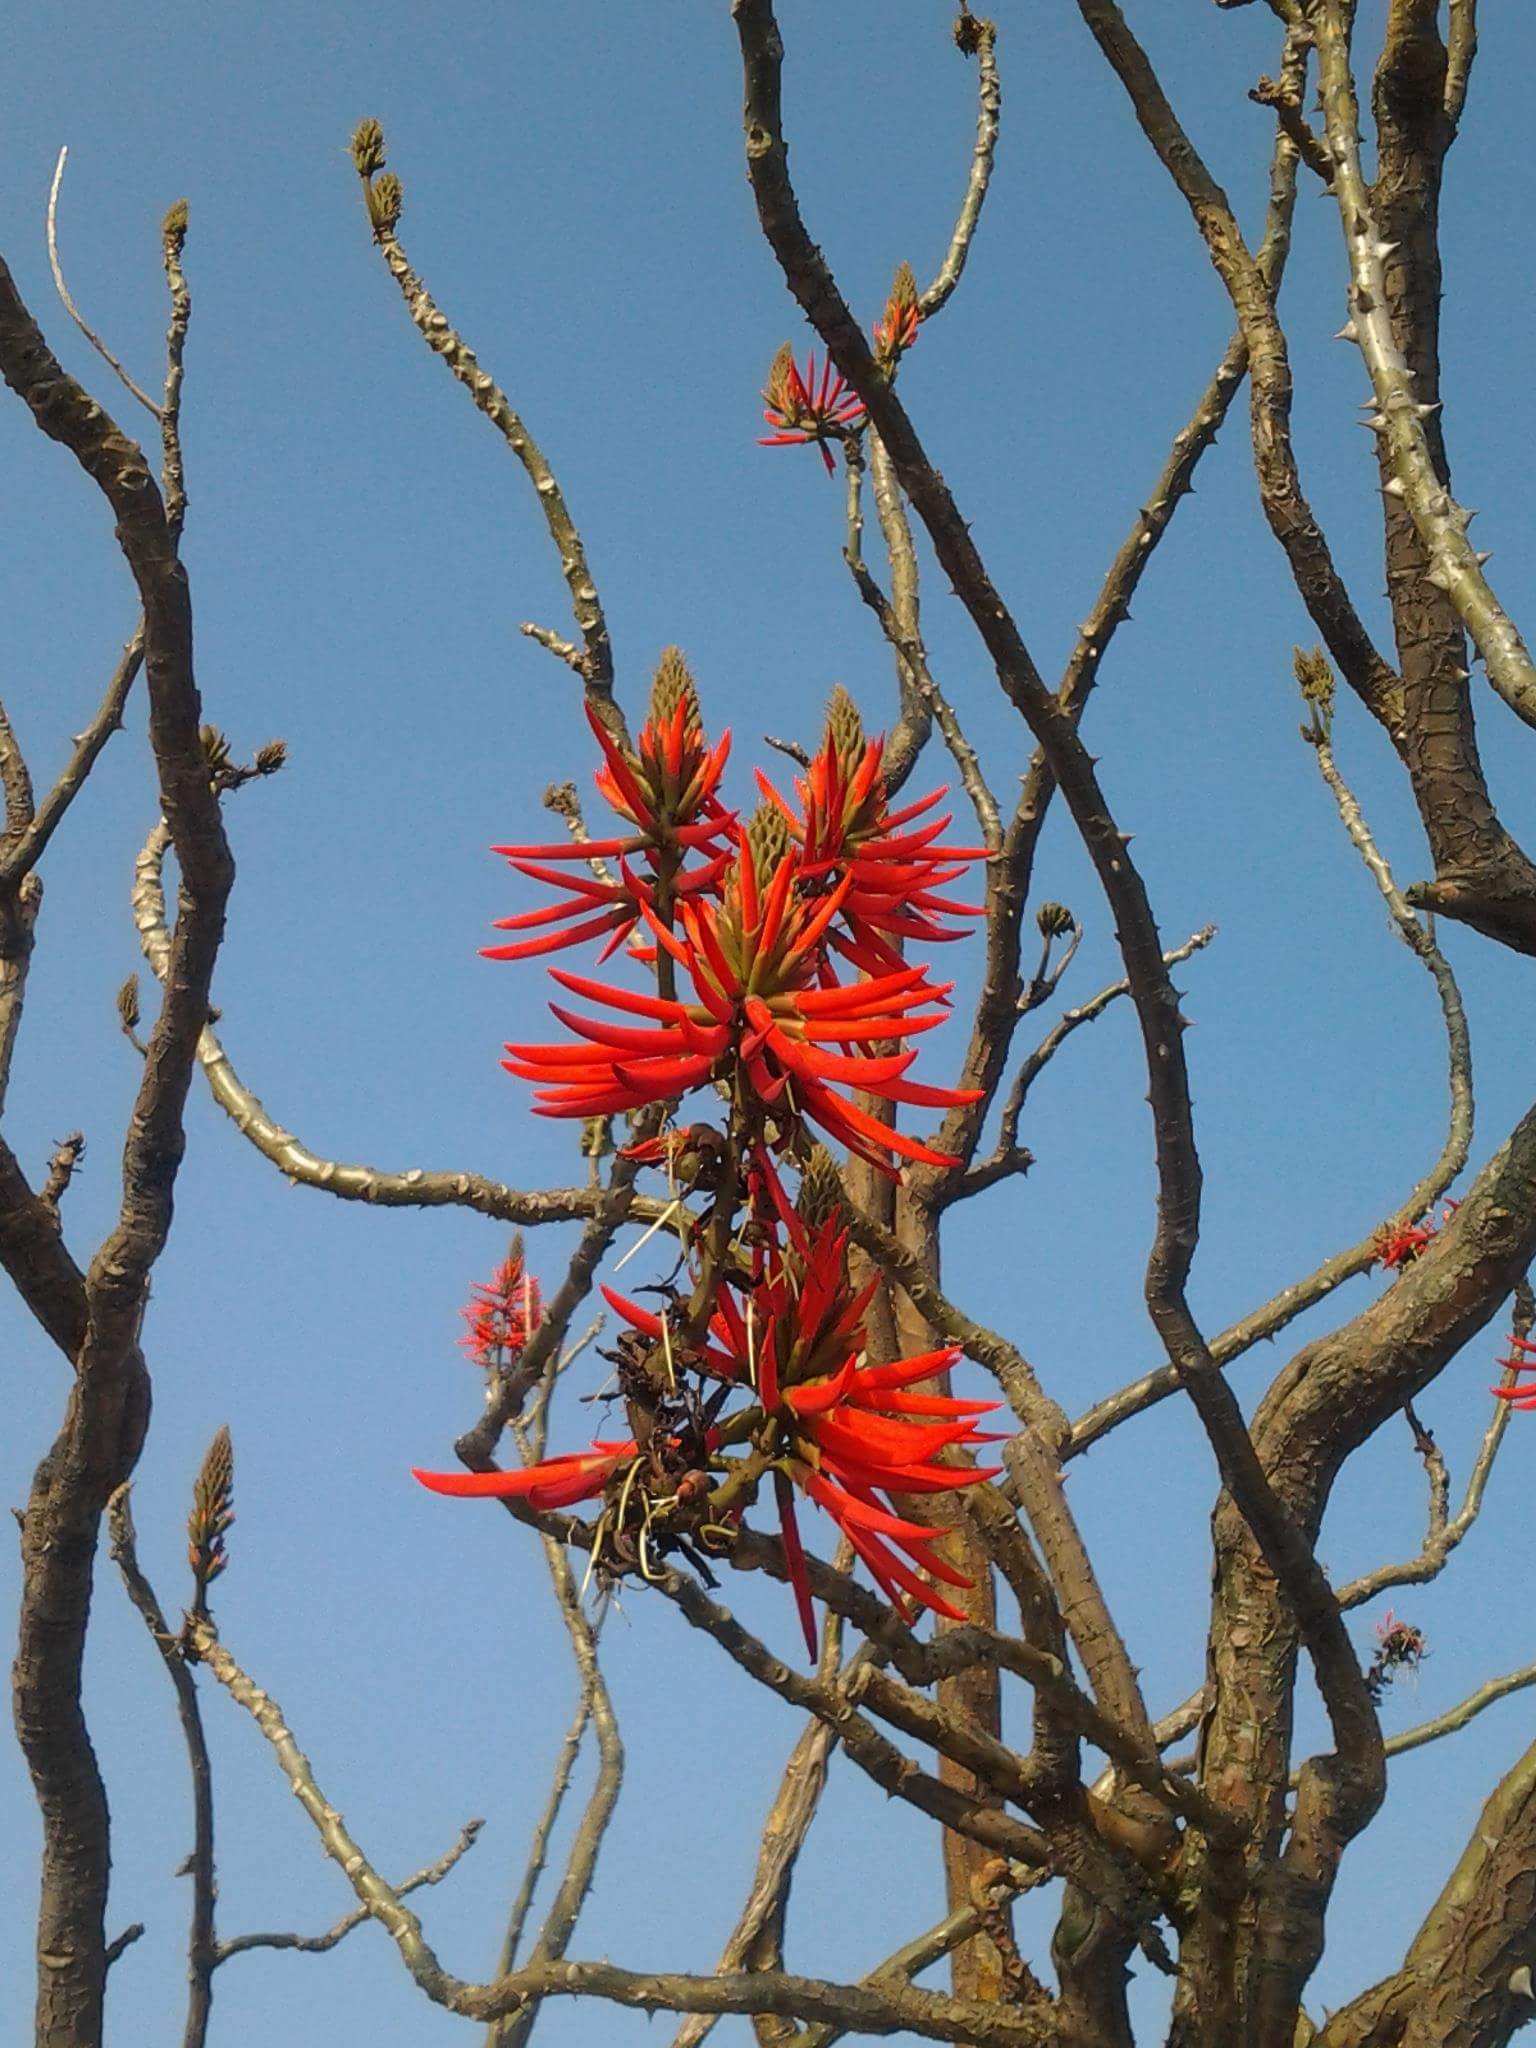
tree, nature, branch, blossom, plant, leaf, flower, spring, autumn, botany, flora, season, twig, shrub, coral tree, flowering plant, erythrina, woody plant, land plant, thorns spines and prickles, coral erythrina